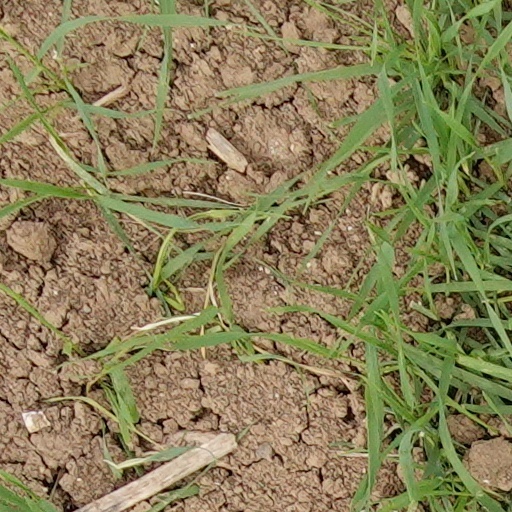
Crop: wheat